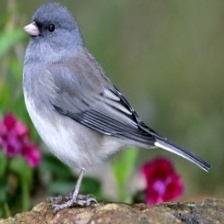
Species: DARK EYED JUNCO
Scientific name: JUNCO HYEMALIS